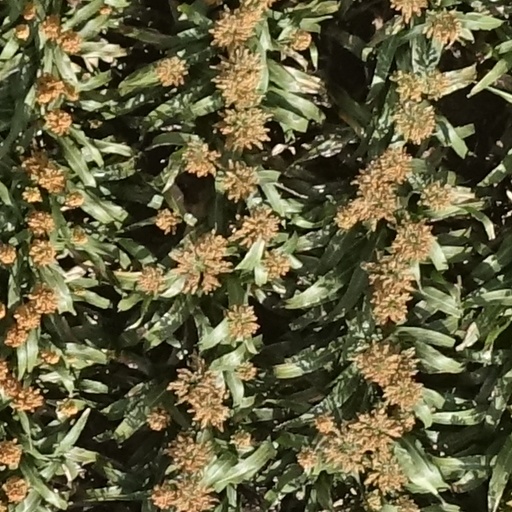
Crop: sorghum